Madison Hubbell

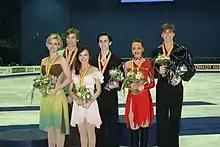
The Hubbells (left) during the medal ceremony at the 2008 JGP Final

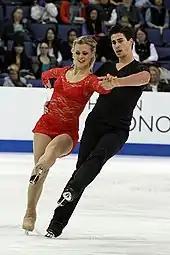
Hubbell and Donohue at the 2011 Skate America

The Hubbells moved up to the senior level nationally and remained juniors internationally. They competed on the 2008–09 Junior Grand Prix circuit. At their first event in Mexico City, Mexico, they won all three segments of the competition to win the gold medal by a margin of victory of 17.26 points ahead of silver medalists Kharis Ralph and Asher Hill. The Hubbells were then assigned to their second event, the event in Cape Town, South Africa, where they again won all three segments of the competition to win the gold medal by a margin of victory of 9.25 points ahead of silver medalists Piper Gilles and Zachary Donohue. These two placements combined qualified them for the 2008–09 ISU Junior Grand Prix Final, for which the Hubbells were the top-ranked qualifiers. Qualifying for the Junior Grand Prix Final also gave them a bye to the U.S. Championships.